Mečislovas Davainis-Silvestraitis

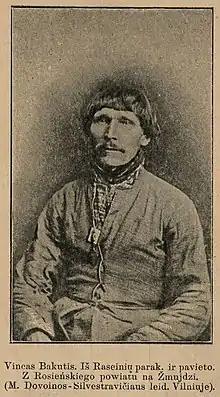
Postcard with the portrait of Vincas Bakutis published by Davainis-Silvestraitis

Davainis-Silvestraitis was most active in collecting examples of folklore from 1883 to 1890 in the area around Raseiniai. In 1904, he estimated that he had collected more than 700 folk tales in addition to other genres of folklore (folk songs, proverbs, etc.). That seems accurate since a surviving list of folk tales has 688 entries, but the last entry was recorded in 1892. Of these, 26 tales have not survived. Others are known from original notes (132 in Lithuanian and 12 in Polish) or from translations (516 into Polish and 2 into Russian). The original notes were lost when Davainis-Silvestraitis gave them to another person for safekeeping so that they would not be confiscated and destroyed by the Tsarist police in 1895. At the time, Lithuanian texts in the Latin alphabet were illegal due to the Lithuanian press ban. When he returned to Lithuania in 1905, Davainis-Silvestraitis resumed collecting folklore samples. A few of these texts were published in his own journals, but most remain in manuscripts. The collection from this period is not large as he spent most of his time and energy working in the publishing industry. At least 29 tales were recorded around Vilnius.